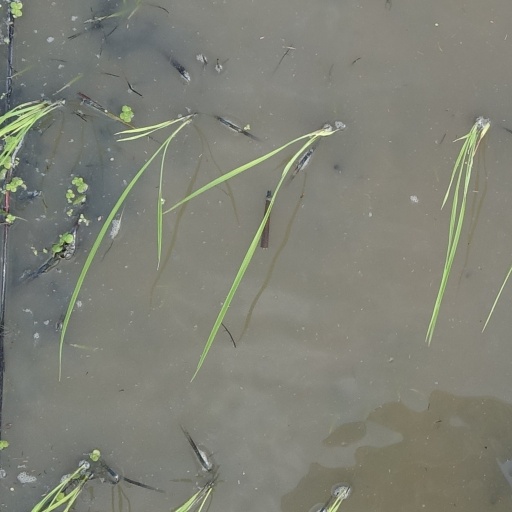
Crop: rice